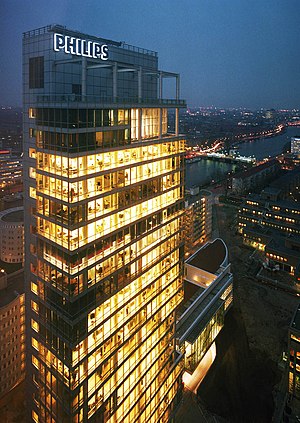
Philips
Philips er en hollandsk producent af teknologiske enheder, som eksempelvis VHS- og Video 2000-maskiner, cd-mediet og Senseo-kaffemaskinen. Virksomheden er hjemmehørende i Eindhoven.